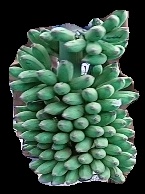
Variety: elakki-bale
Grade: grade1